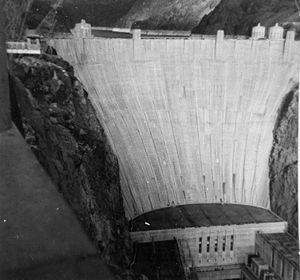
Première utilisation, par Walter Baade, de l'expression « Groupe local ».